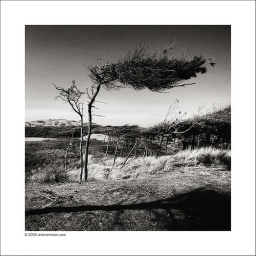
A Pine tree on the coast in NW England shaped by the frequent westerly on-shore gales